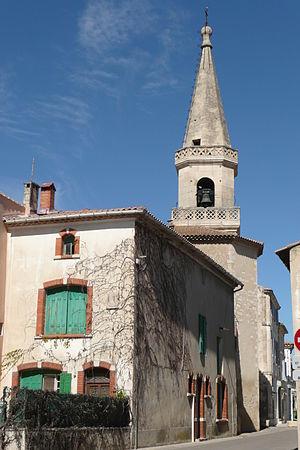
Maillane.